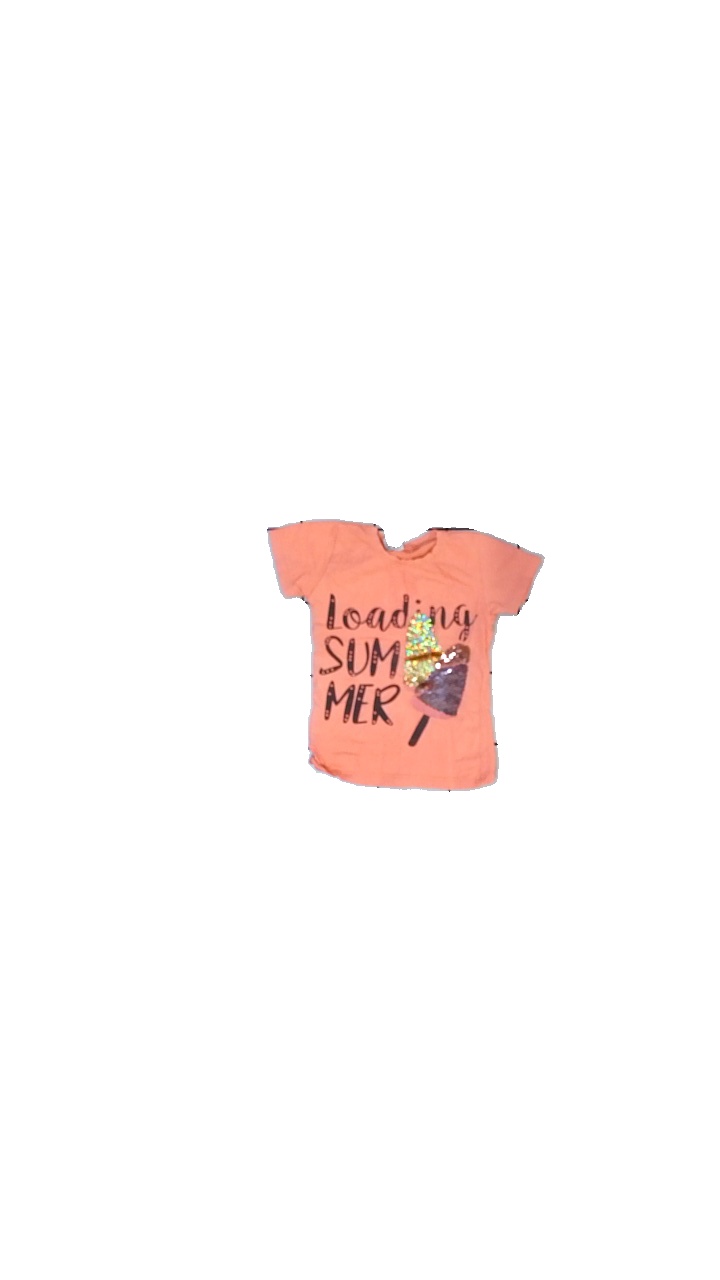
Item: T-shirt (Ladies)
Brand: Mco
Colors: Pink, Black, Yellow
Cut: Regular, C-collar
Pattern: Other
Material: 100% cotton
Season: All
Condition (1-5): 3
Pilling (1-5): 4
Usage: Reuse
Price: <50